Béla Hatvany

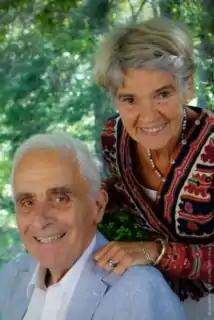
Béla and Ellen Hatvany

In 2016 Hatvany met Stefanie Overbeck, creator of the Polymoney Game. This meeting was instigated by Bernard Lietaer, who had used Polymoney in his teaching syllabus since 2012.